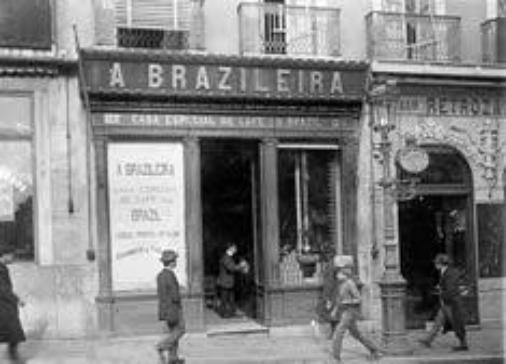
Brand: Cafe A Brasileira
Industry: Food